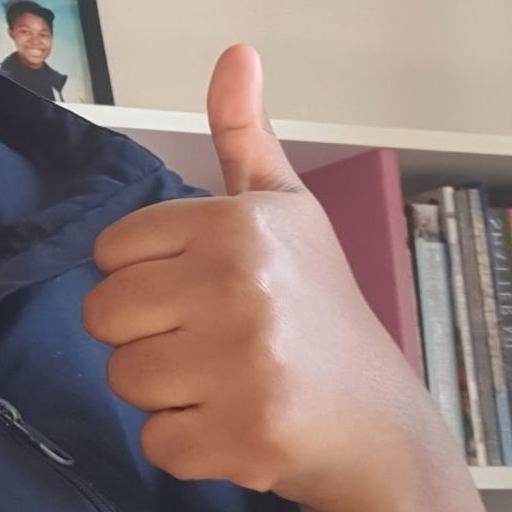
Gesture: like